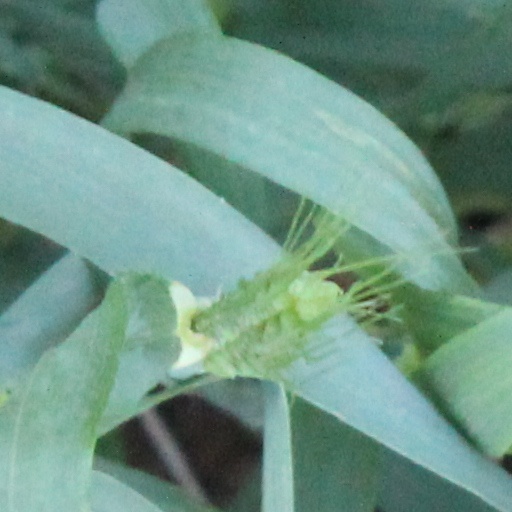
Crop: wheat